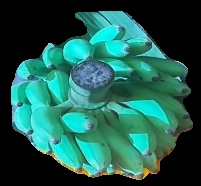
Variety: elakki-bale
Grade: grade2